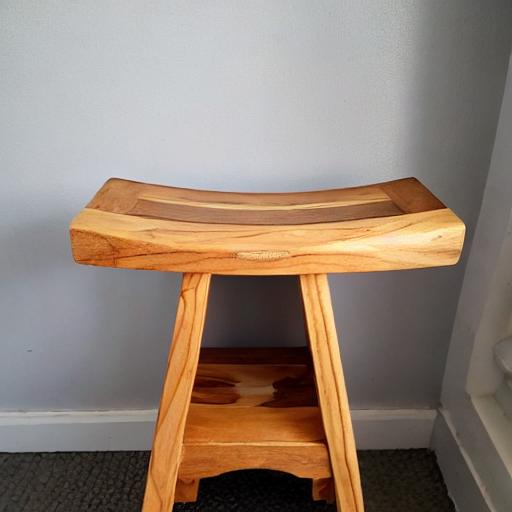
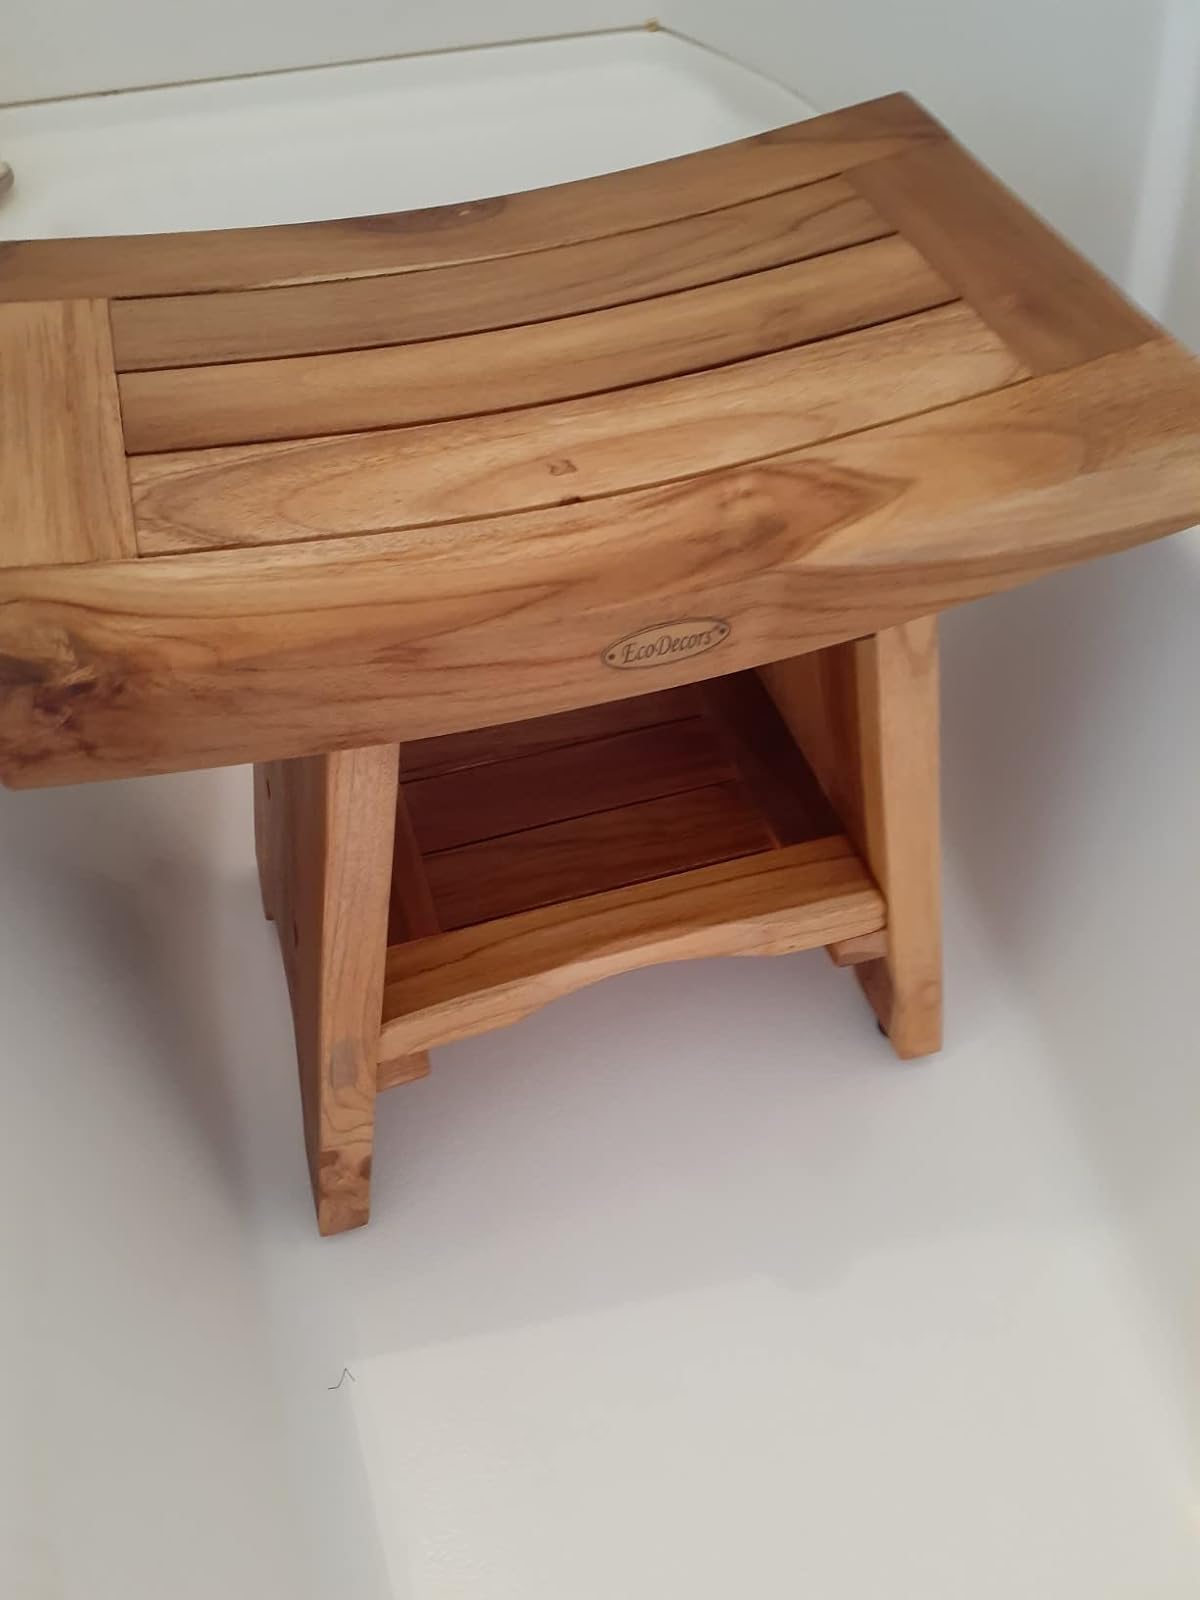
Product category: stool
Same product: no